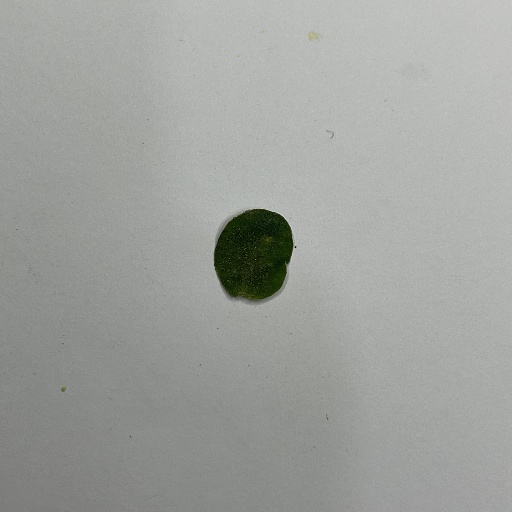
Species: Sojina
Leaf condition: Bacterial Spot